Paid prison labour

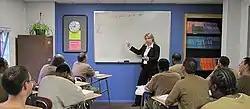
Education programs available alongside paid work in minimum-security facilities

Electronic kiosks are emerging as a more efficient alternative to the traditional paper-based system. Predominantly in private prisons, automated kiosks allow inmates to check their account balance and place their canteen orders.